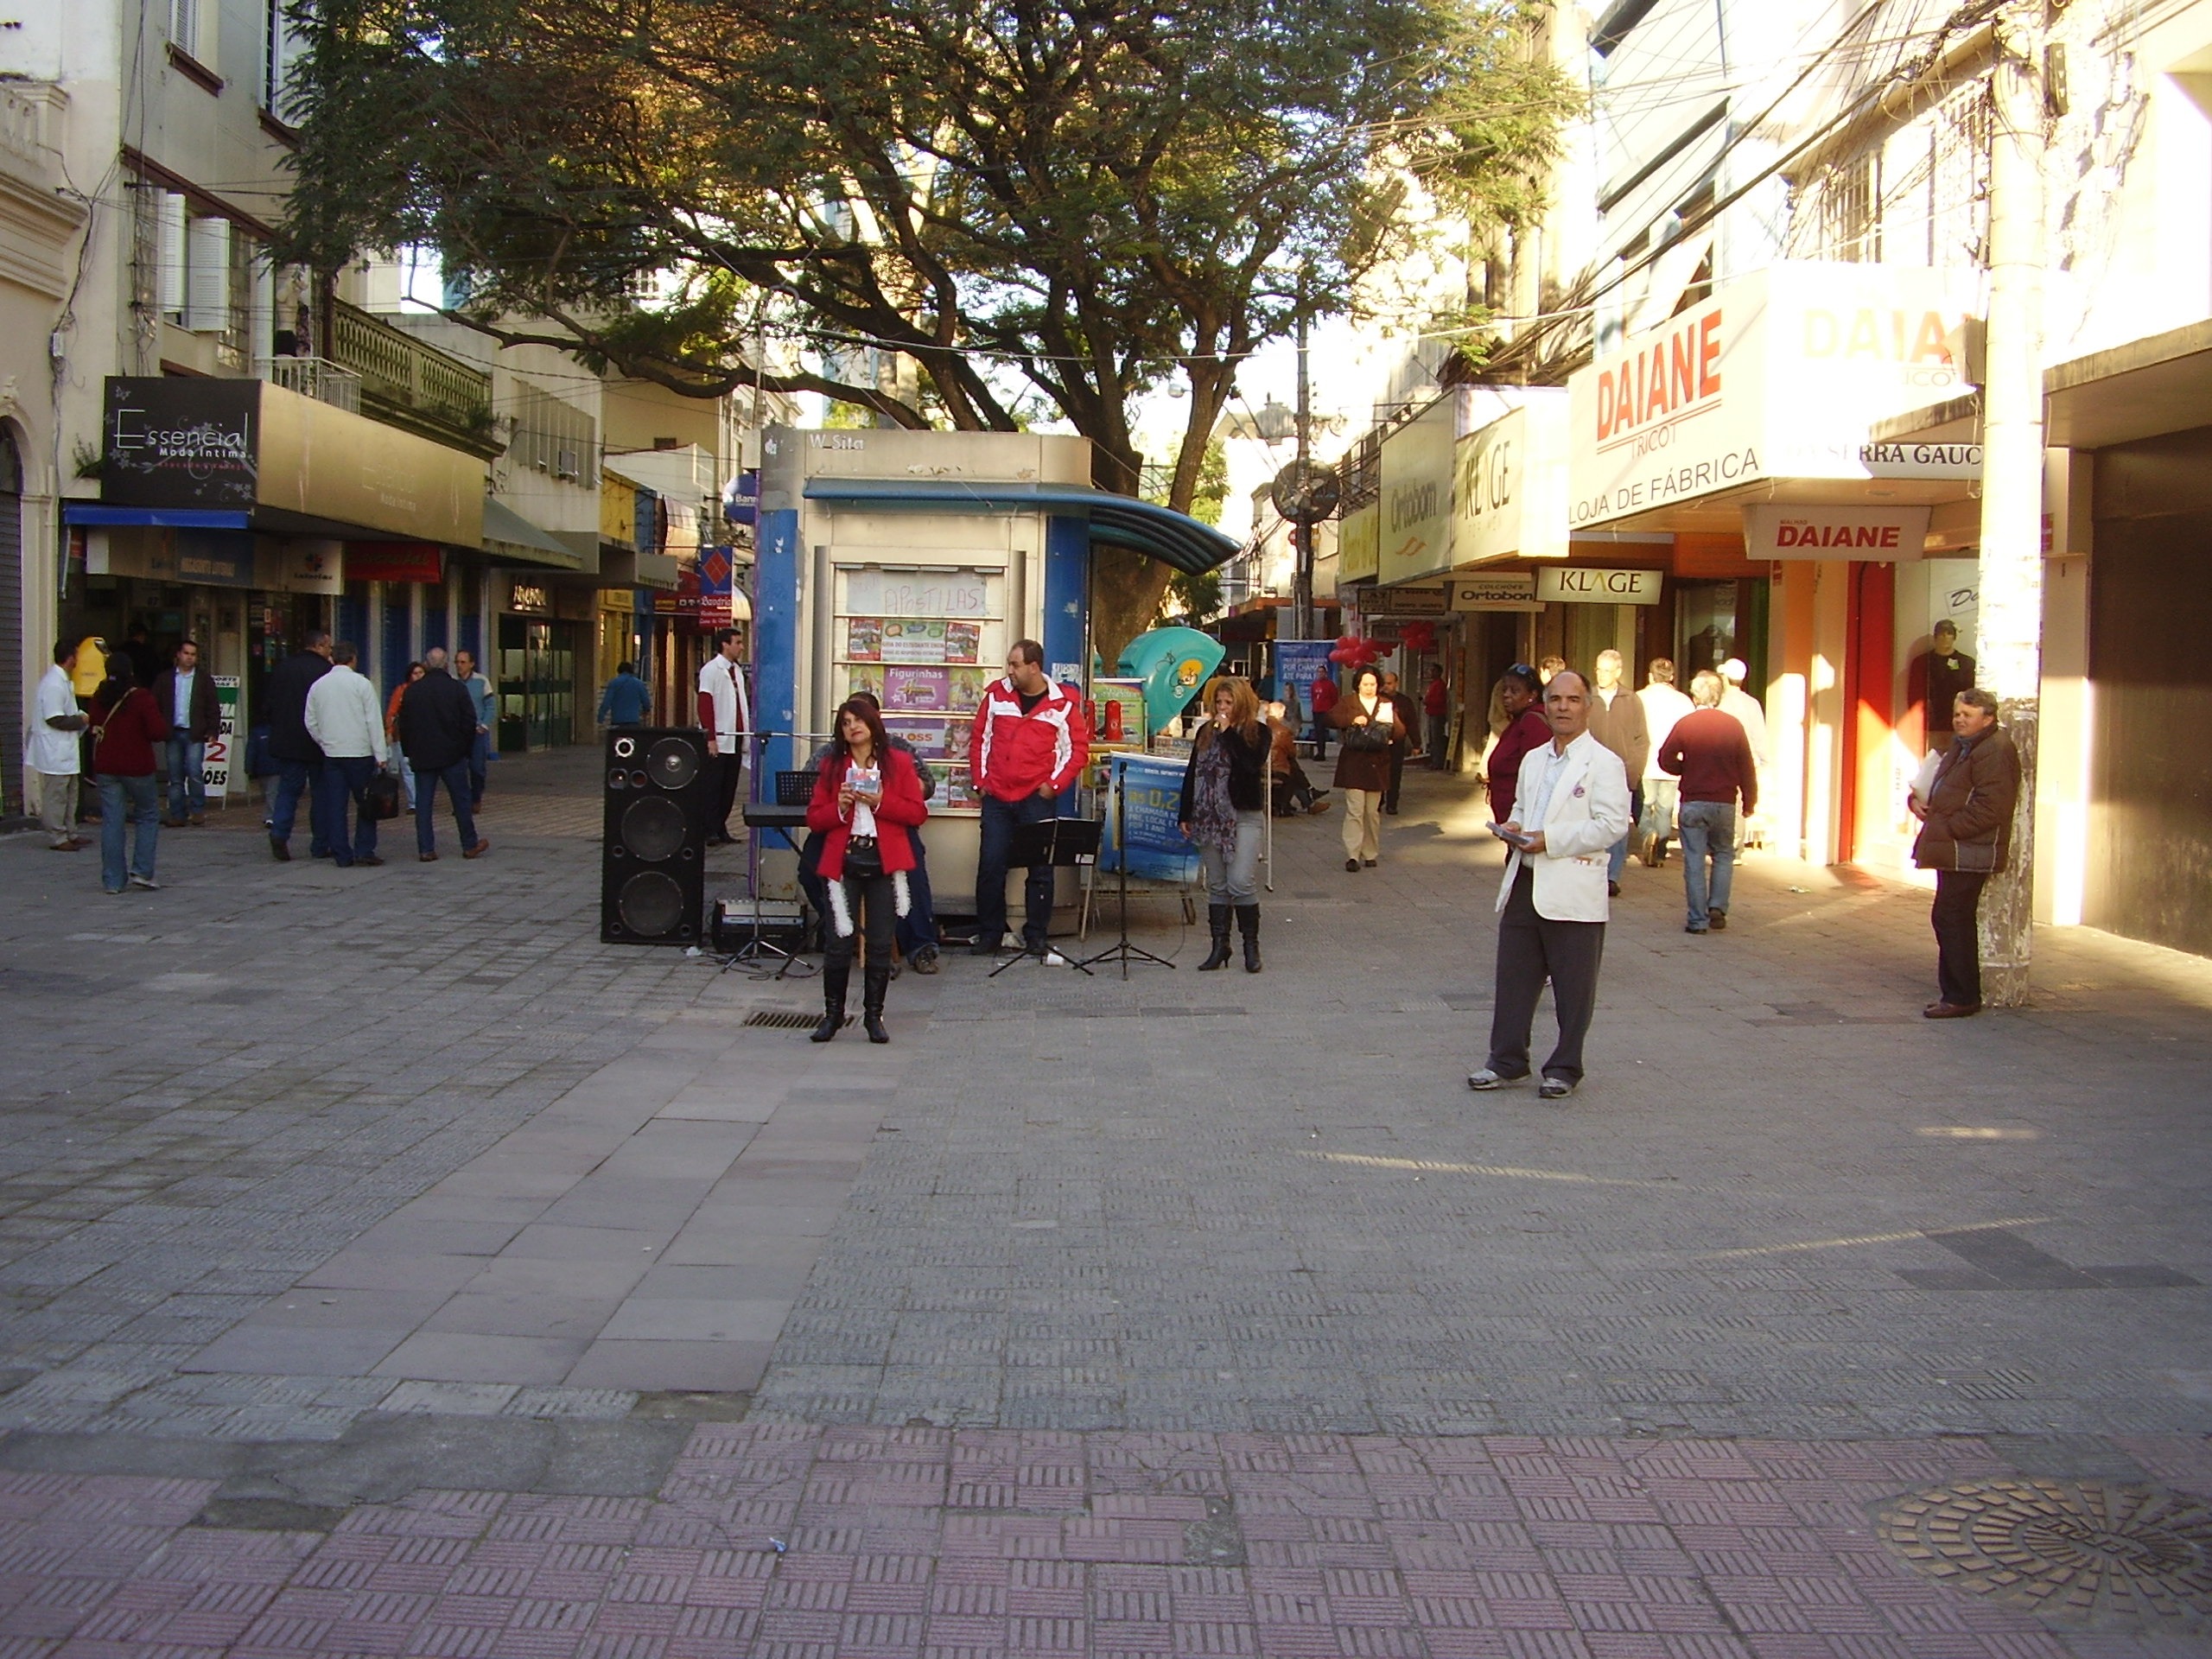
pedestrian, road, street, town, city, walkway, crowd, downtown, plaza, market, tourism, public space, infrastructure, center, town square, brazil, neighbourhood, human settlement, pellets